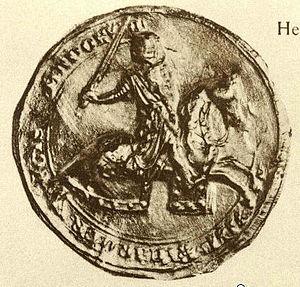
Henri d'Almayne, né le 2 novembre 1235, mort le 13 mars 1271, est le fils de Richard de Cornouailles, comte de Cornouailles, puis roi des Romains, et d'Isabelle le Maréchal.